Joanna Krupa

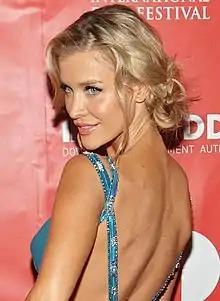
Krupa at the Miami Film Festival in 2012

At the age of 20, Krupa moved to Los Angeles to pursue modeling, also working as a secretary to support herself. She was initially rejected by modeling agencies for her height and weight, however, her breakthrough came when she appeared on the cover of "Maxim" in the Netherlands. In addition to "Maxim", she appeared on covers for "Playboy", "FHM", "Ocean Drive". "Inside Sport", "Stuff", and "Steppin' Out". She also made appearances in the film "" and the television series "Las Vegas" and "".